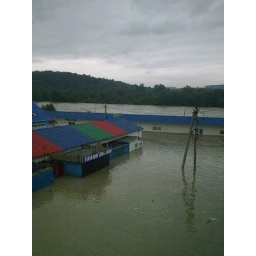
Kalinovskiy market in water